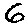
Label: 6